Curt Anderson

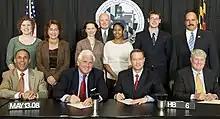
Governor O'Malley, flanked by Speaker Busch and President Miller signs House Bill 6(2008) into law.

In 1982, Anderson won a seat in the House of Delegates, finishing first in a crowded field of candidates which included four incumbents. He was sworn in January 1983 and assigned to the House Ways and Means committee.